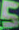
Number: 5